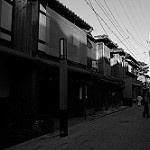
Label: B & W